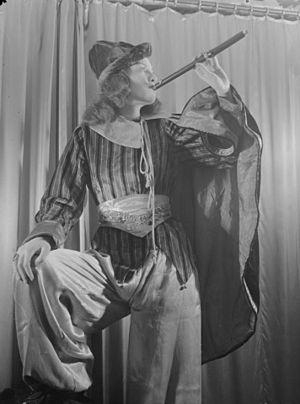
Une jeune fille costumée joue de la flûte dans la pièce de théâtre pour enfants Le joueur de flûte de Hamelin d'après le poème de Robert Browning.
Le Joueur de flûte de Hamelin est une légende allemande, transcrite notamment par les frères Grimm et arrivée jusqu'à notre époque sous le titre original Der Rattenfänger von Hameln. Elle évoque un désastre censé être survenu le 26 juin 1284 dans la ville de Hamelin en Allemagne.